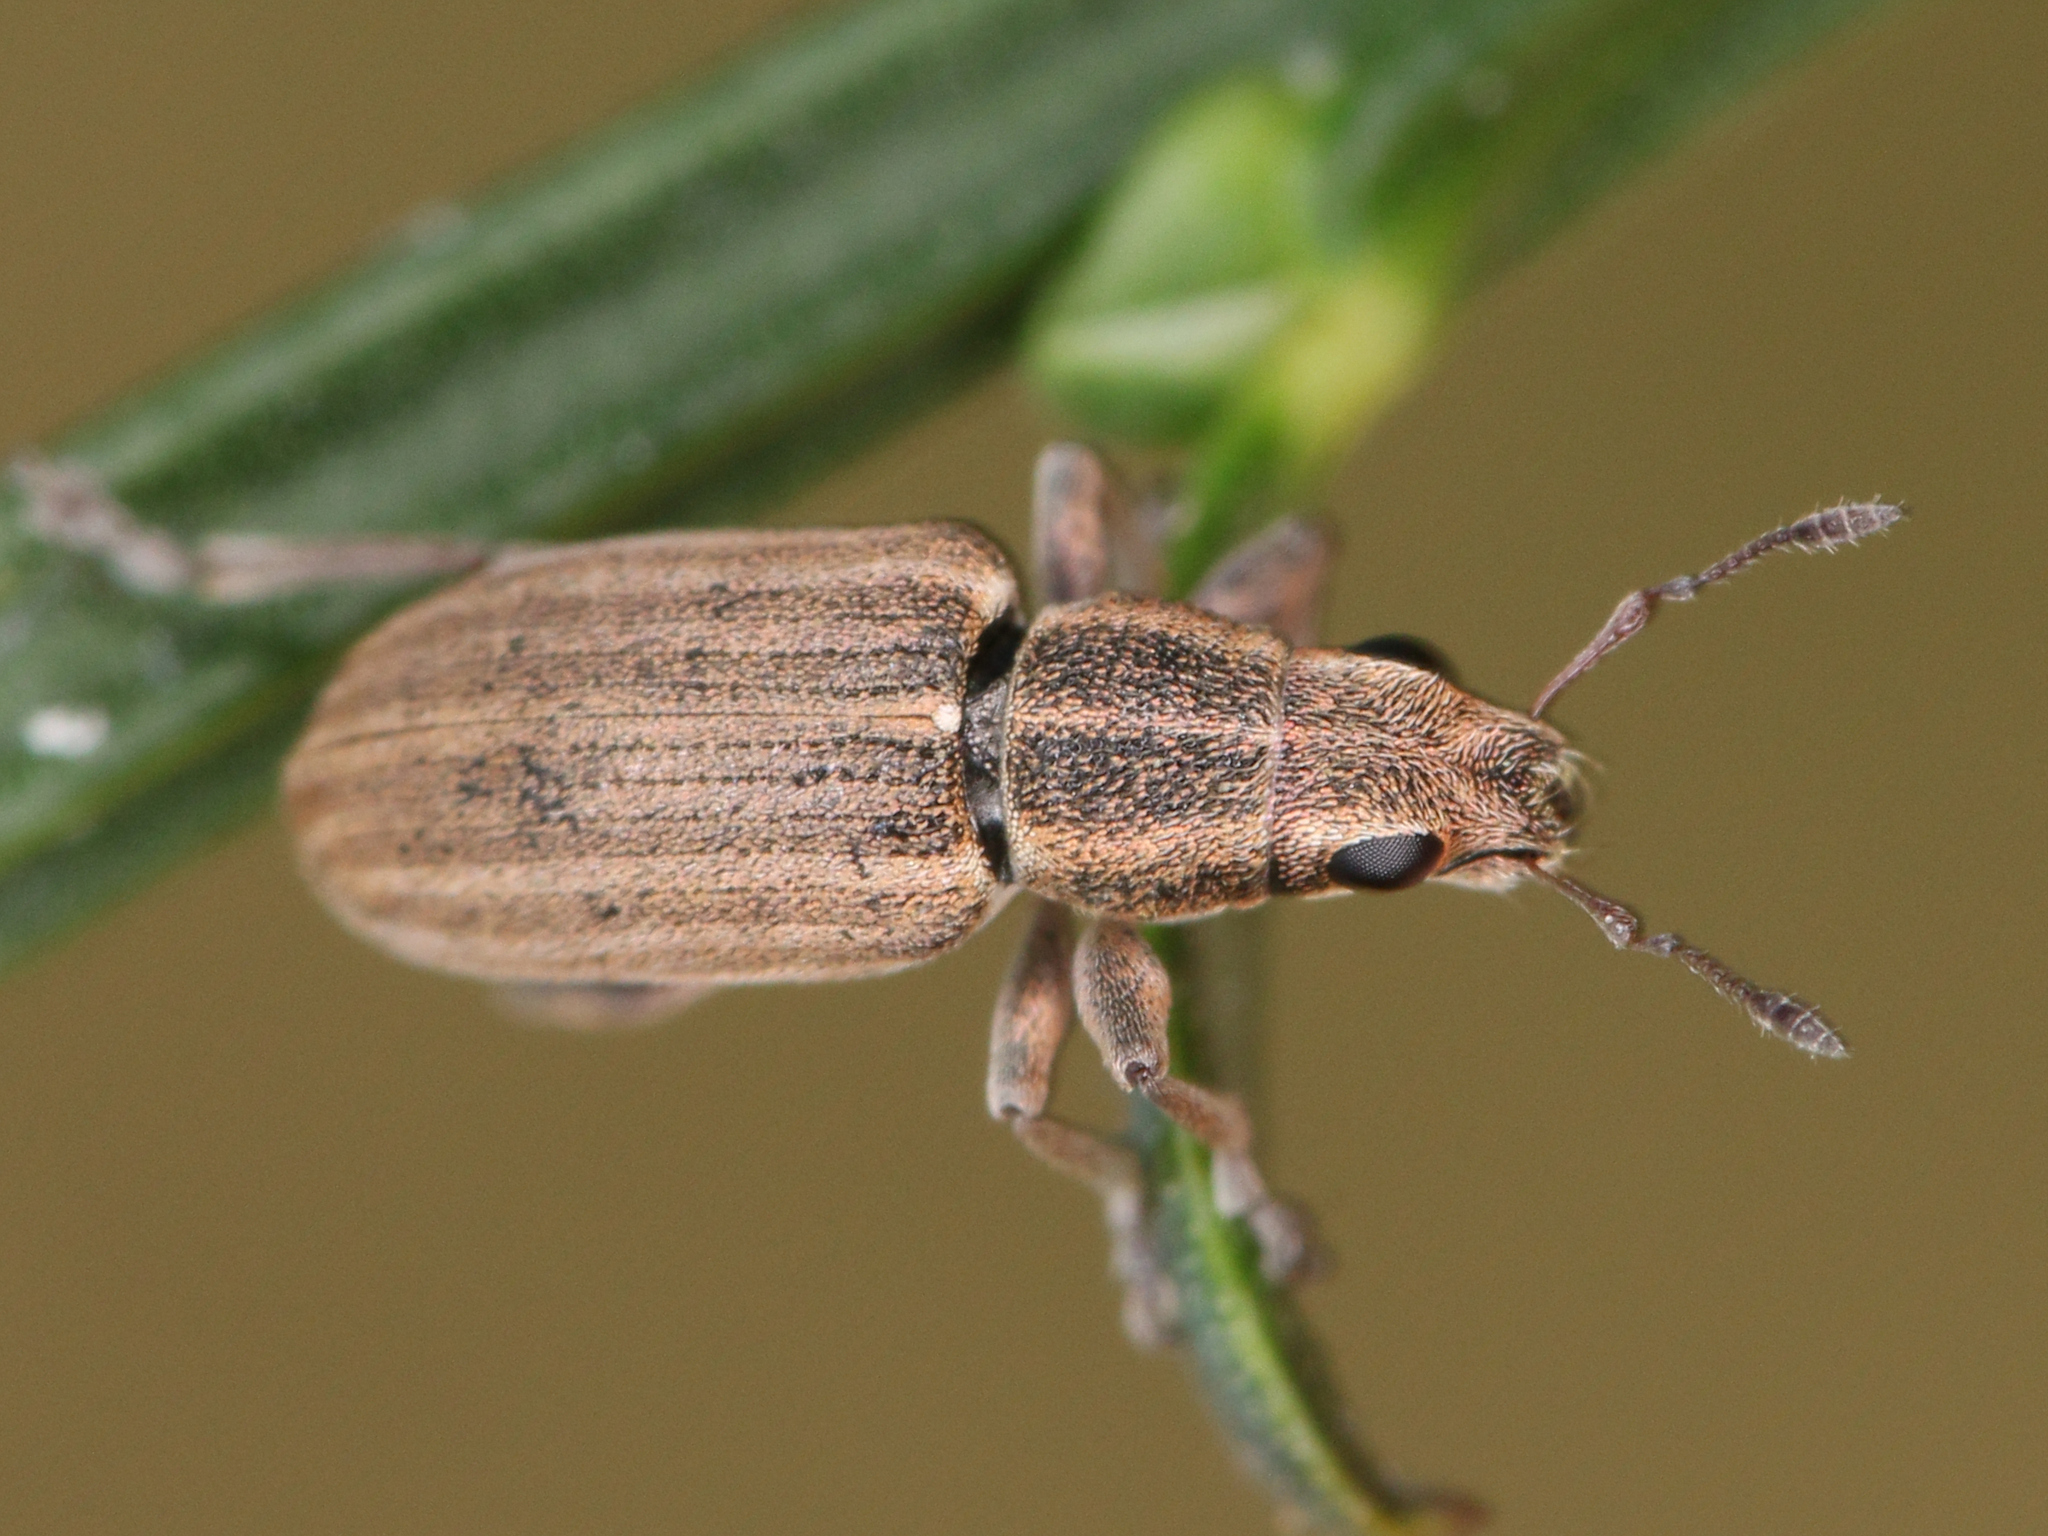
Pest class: pea_leaf_weevil